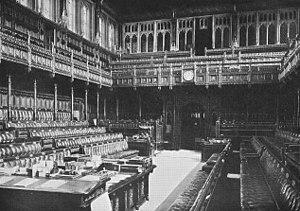
Aménagement de la Chambre des communes dans le palais de Westminster exécuté par Charles Barry et Augustus Pugin.
Annie Besant, est une conférencière, féministe, libre-penseuse, socialiste et théosophe britannique, qui prit part à la lutte ouvrière avant de diriger la Société théosophique puis de lutter pour l'indépendance de l'Inde.